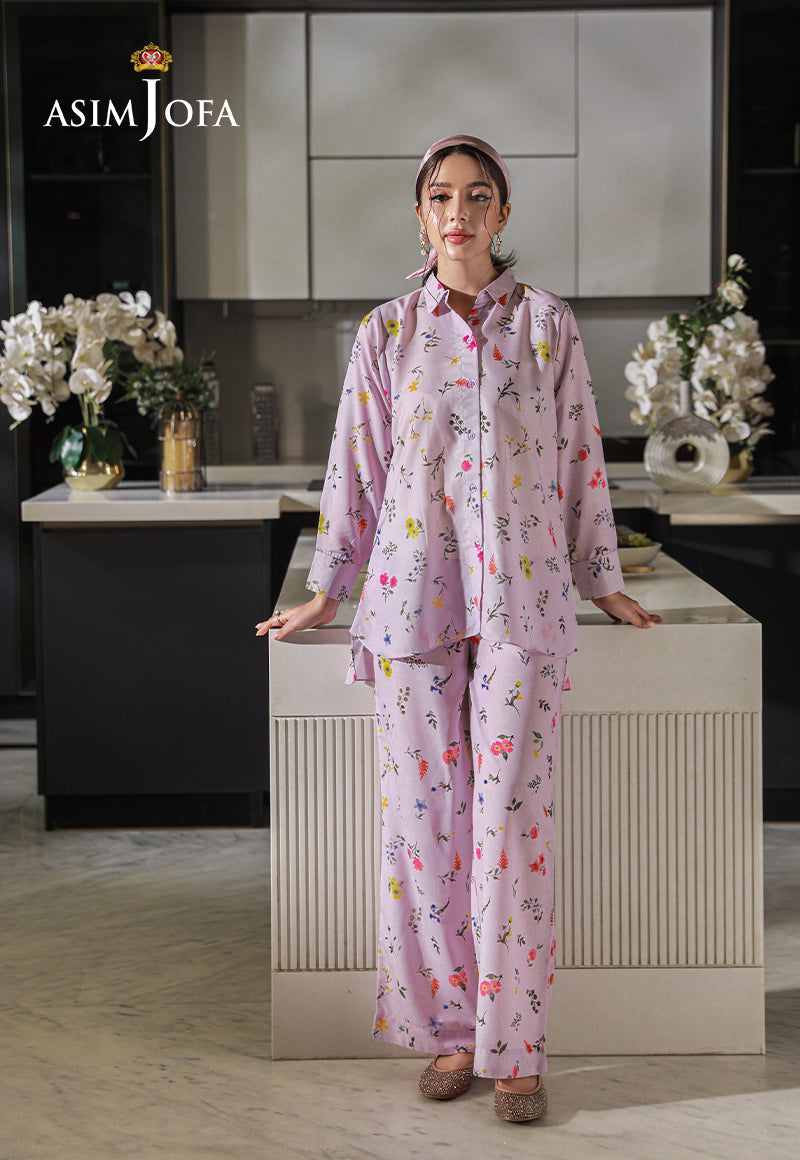
pink multi asim johana p